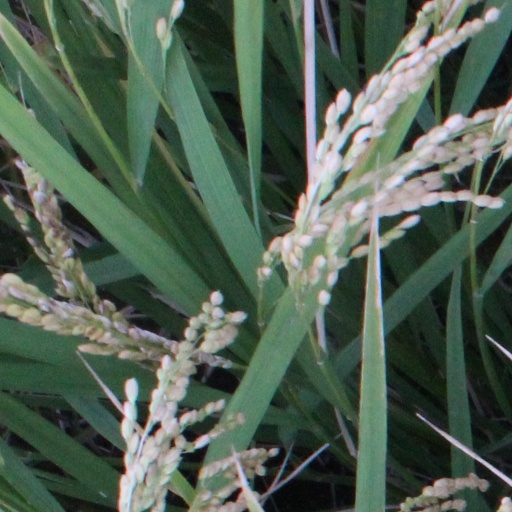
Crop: rice